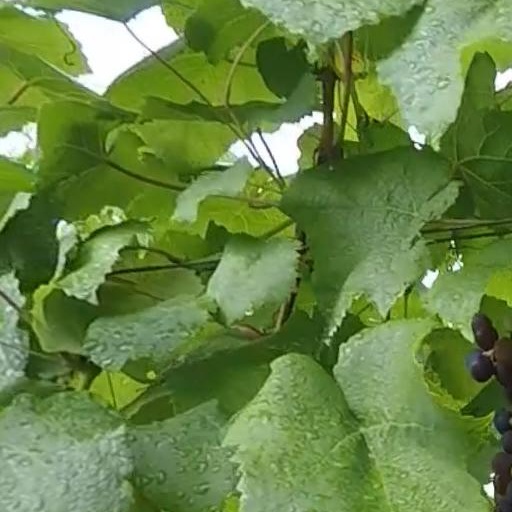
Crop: grape